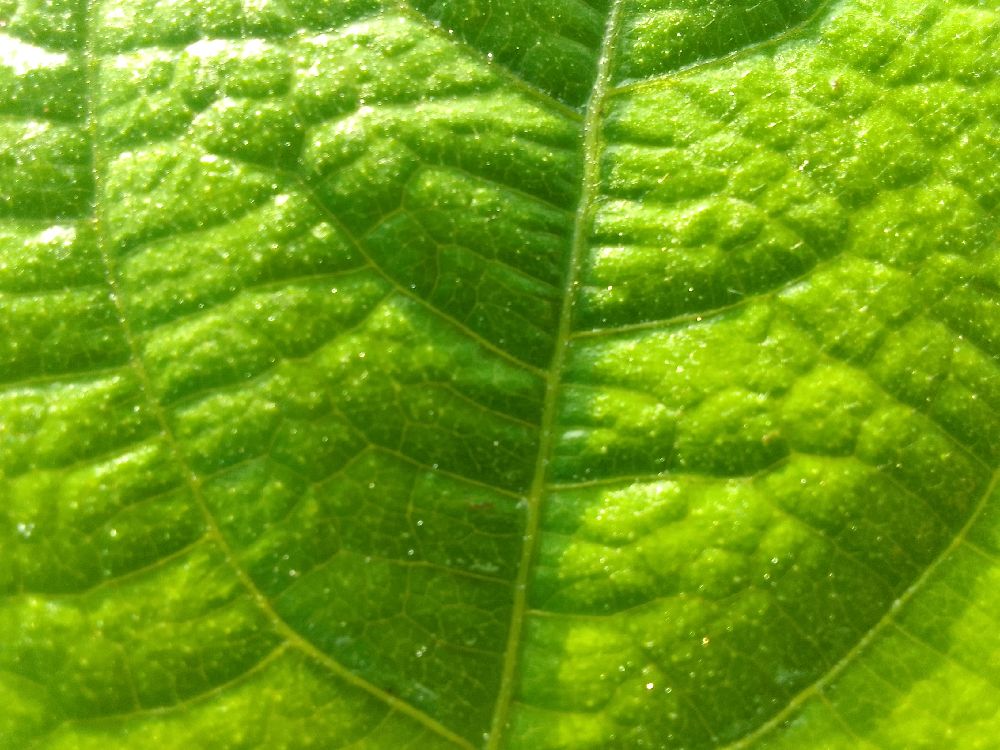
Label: healthy